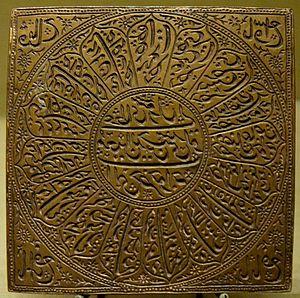
Plaque-matrice avec la généalogie de la confrérie mystique Chishti.
La Chishtiya est une confrérie soufie sunnite fondée en Afghanistan au xᵉ siècle par Abu Ishaq Shami. Mu'in-ud-Dîn Chishti en est un autre maître connu. Les Chishti se distinguent des autres confréries par leur recherche d'une inspiration mystique à travers la musique et le chant religieux appelé qawwalî, pratiques interdites par les soufis orthodoxes. Ils sont particulièrement actifs à Ajmer.